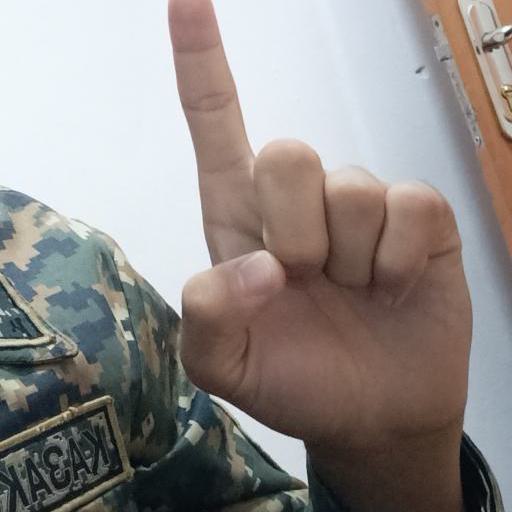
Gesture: one